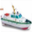
Label: ship